Katrin Loo

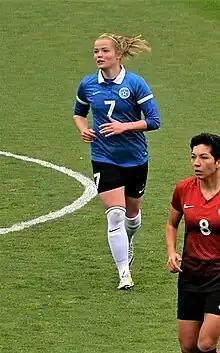
Katrin Loo playing for Estonia national in 2018.

Katrin Loo (born 2 January 1991) is a retired Estonian footballer who played as a forward for Naiste Meistriliiga club FC Flora and the Estonia women's national team.